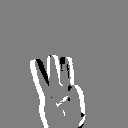
ASL letter: w